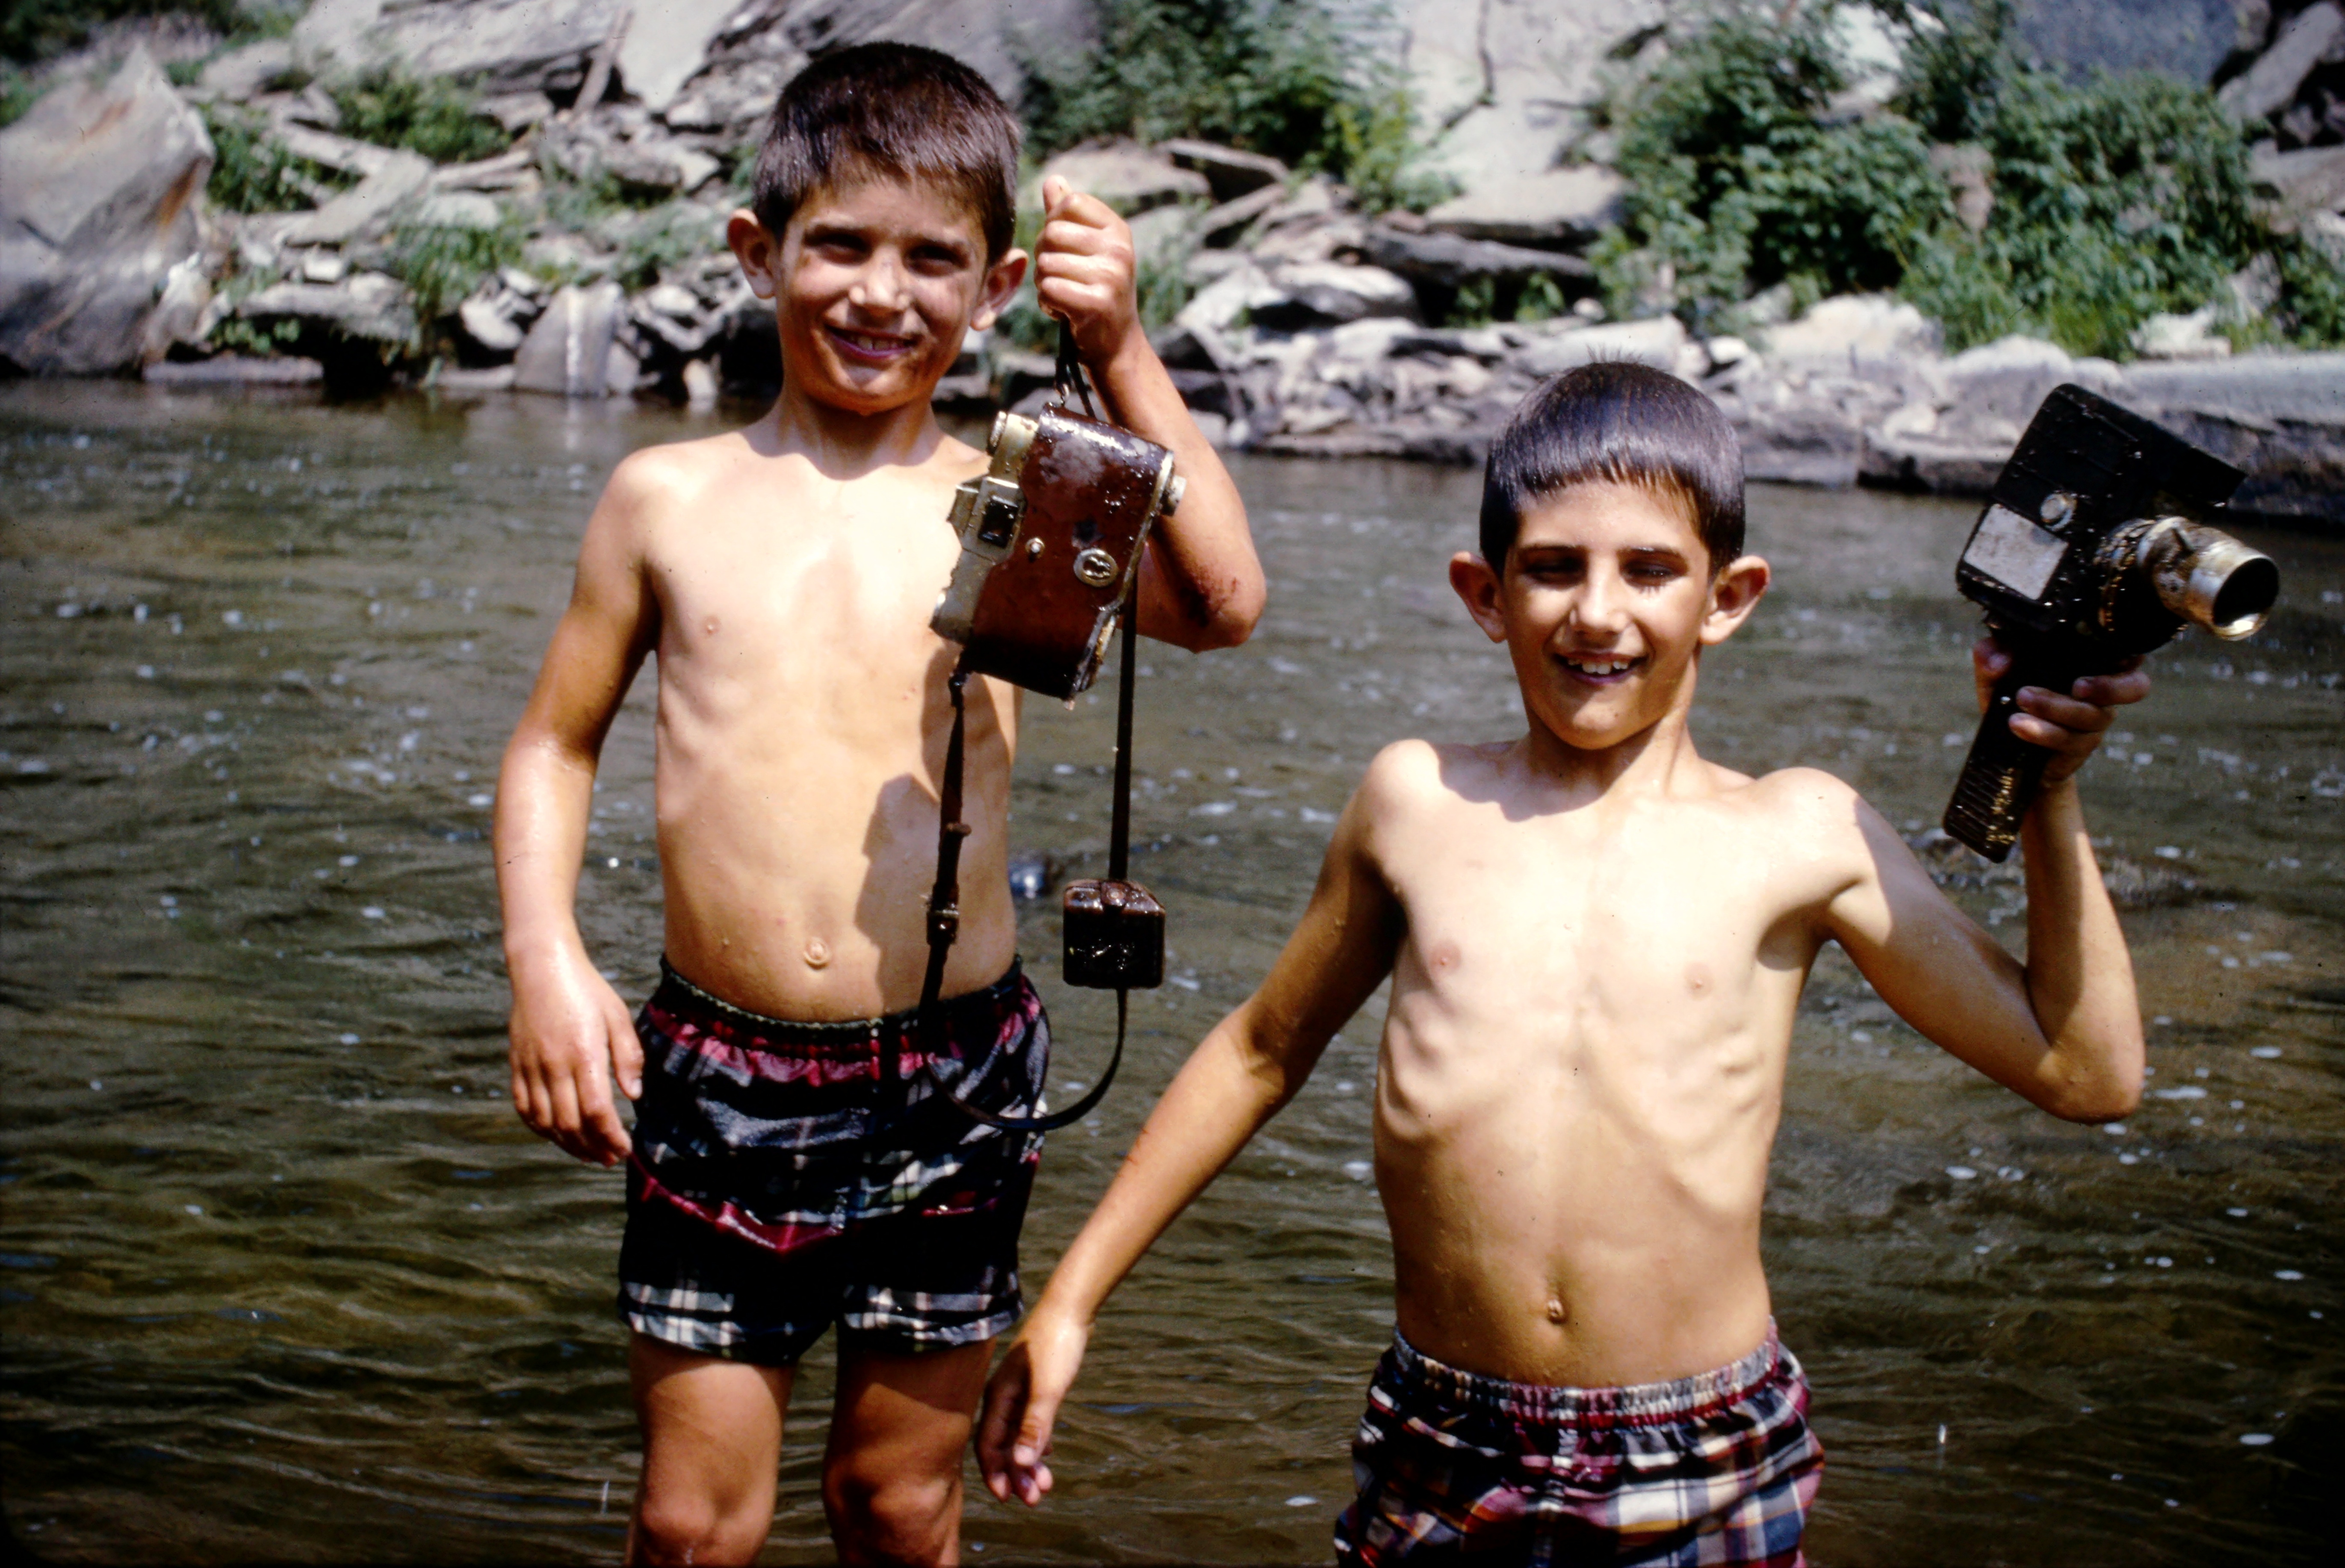
shirtless, boy, boys, shorts, trunks, river, swim, wading, water, smile, photograph, muscle, happy, plant, leisure, watercourse, Barechested, fun, summer, travel, recreation, snapshot, swimwear, chest, event, People in nature, lake, board short, stream, camera, eyewear, abdomen, vacation, bathing, child, tourism, jungle, adventure, single lens reflex camera, toddler, rock, underpants, photography